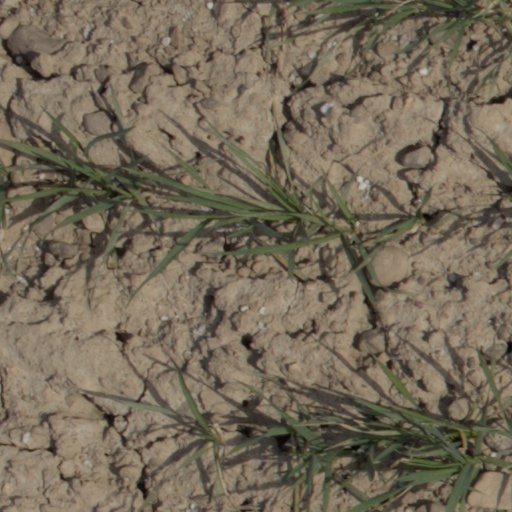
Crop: wheat